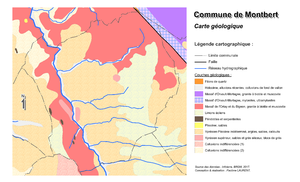
Carte géologique de la commune
Montbert est une commune française située dans le département de Loire-Atlantique en région Pays de la Loire. Elle se trouve au point de rencontre du pays de Retz à l'ouest, du pays du Vignoble nantais à l'est, du pays de Nantes au nord et de la Vendée au sud. La commune est membre de la communauté de communes de Grand Lieu.